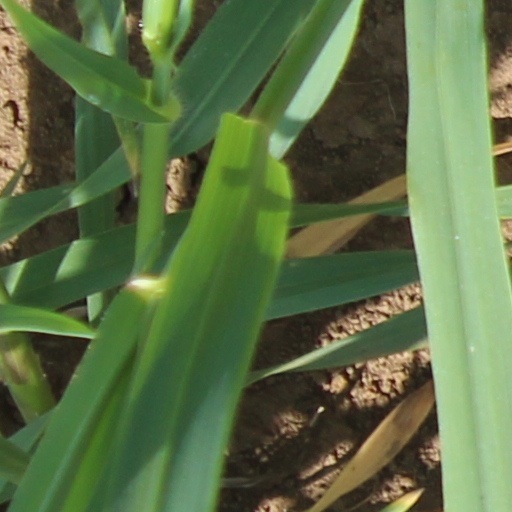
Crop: wheat